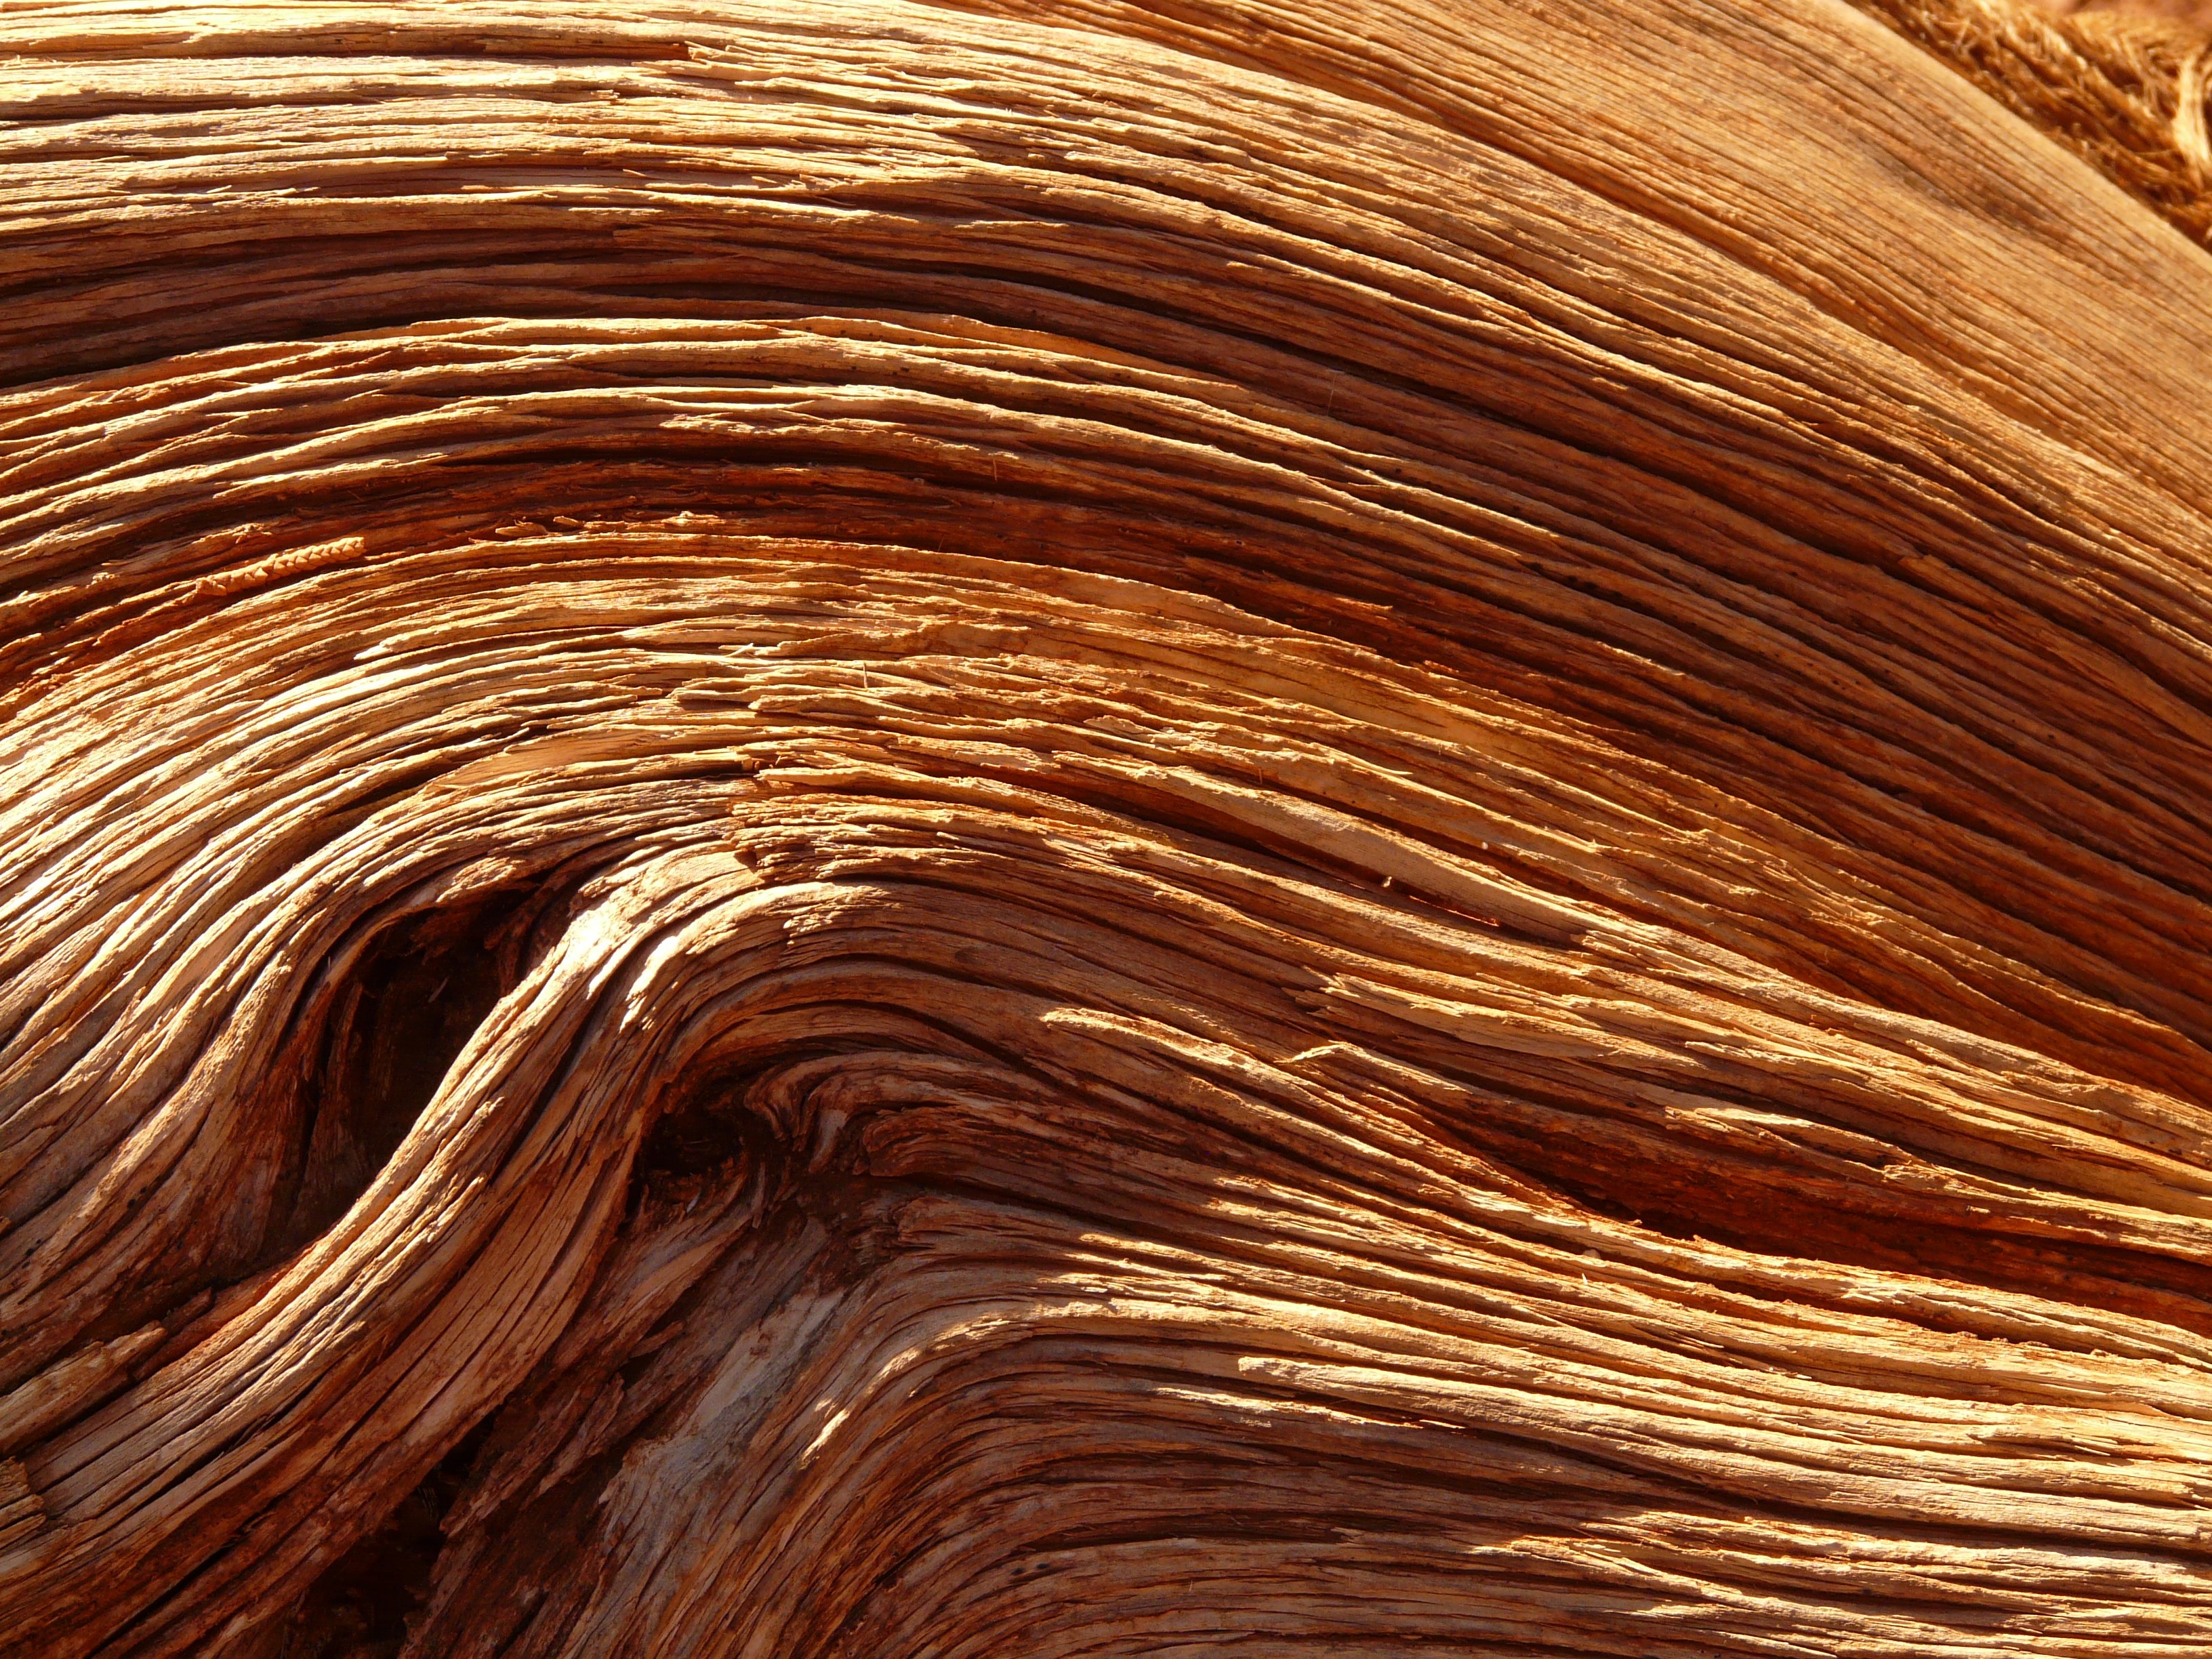
tree, wood, grain, sunlight, texture, wave, floor, bark, formation, food, brown, close up, macro photography, grass family